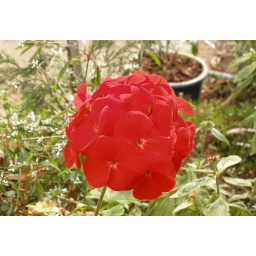
growing in pot very deep red which brightens garden area